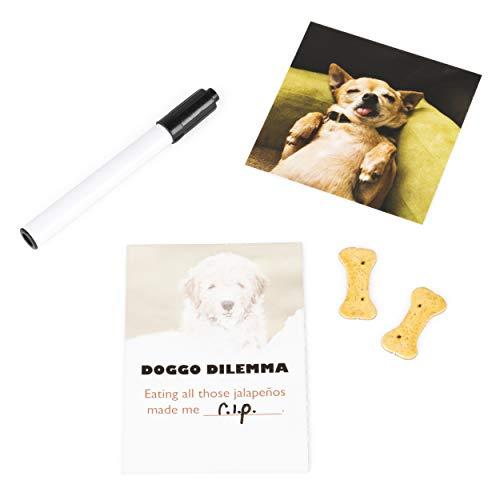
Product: The Dog Game, Hilarious Family Game with Doggos, for Ages 8 & Up
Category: Toys & Games | Games & Accessories | Card Games
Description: The dog game is a great family board game for kids aged 8+.
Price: $12.49 $ 12 . 49
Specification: ProductDimensions:2x10.5x7.9inches|ItemWeight:1pounds|ShippingWeight:1.5pounds|ASIN:B07GT5ZMYY|Itemmodelnumber:6044672|Manufacturerrecommendedage:16-18years